History of Halifax, Nova Scotia

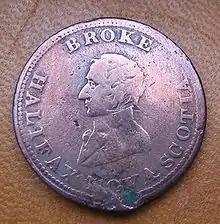
A Halifax coin struck after Captain Philip Broke's Capture of USS Chesapeake

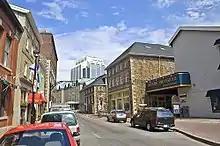
Historic Properties in Halifax

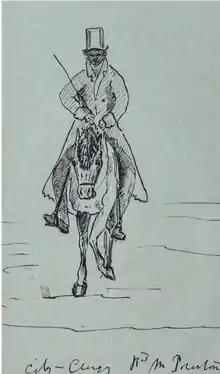
Richard Preston, founder of the first black church in Nova Scotia in 1832

The American Revolutionary War was not at first uppermost in the minds of most residents of Halifax. The government did not have enough money to pay for oil for the Sambro lighthouse. The militia was unable to maintain a guard, and was disbanded. The Sugar Act, or American Revenue Act, of April 1764 was the first from the Parliament at Westminster to explicitly state that its purpose was not merely to regulate trade but to raise revenue, and, toward this end, the Act established a vice admiralty court in Halifax for the purpose of cracking down on alleged smugglers evading customs. Provisions were so scarce during the winter of 1775 that Quebec had to send flour to feed the town. While Halifax was remote from the troubles in the rest of the American colonies, martial law was declared in November 1775 to combat lawlessness.